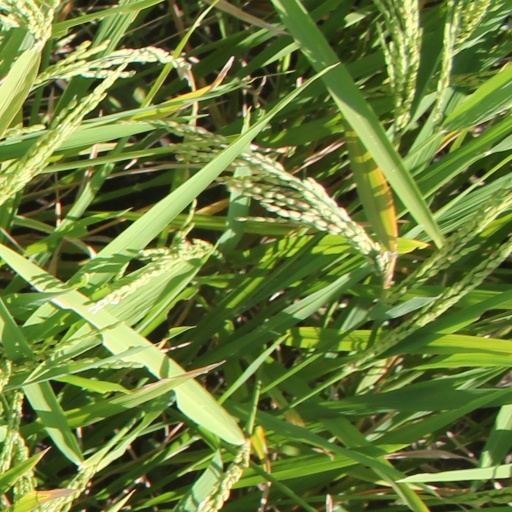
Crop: rice